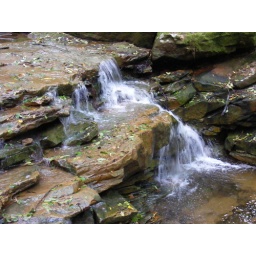
a pretty decent series of water falls near cooks forest state park